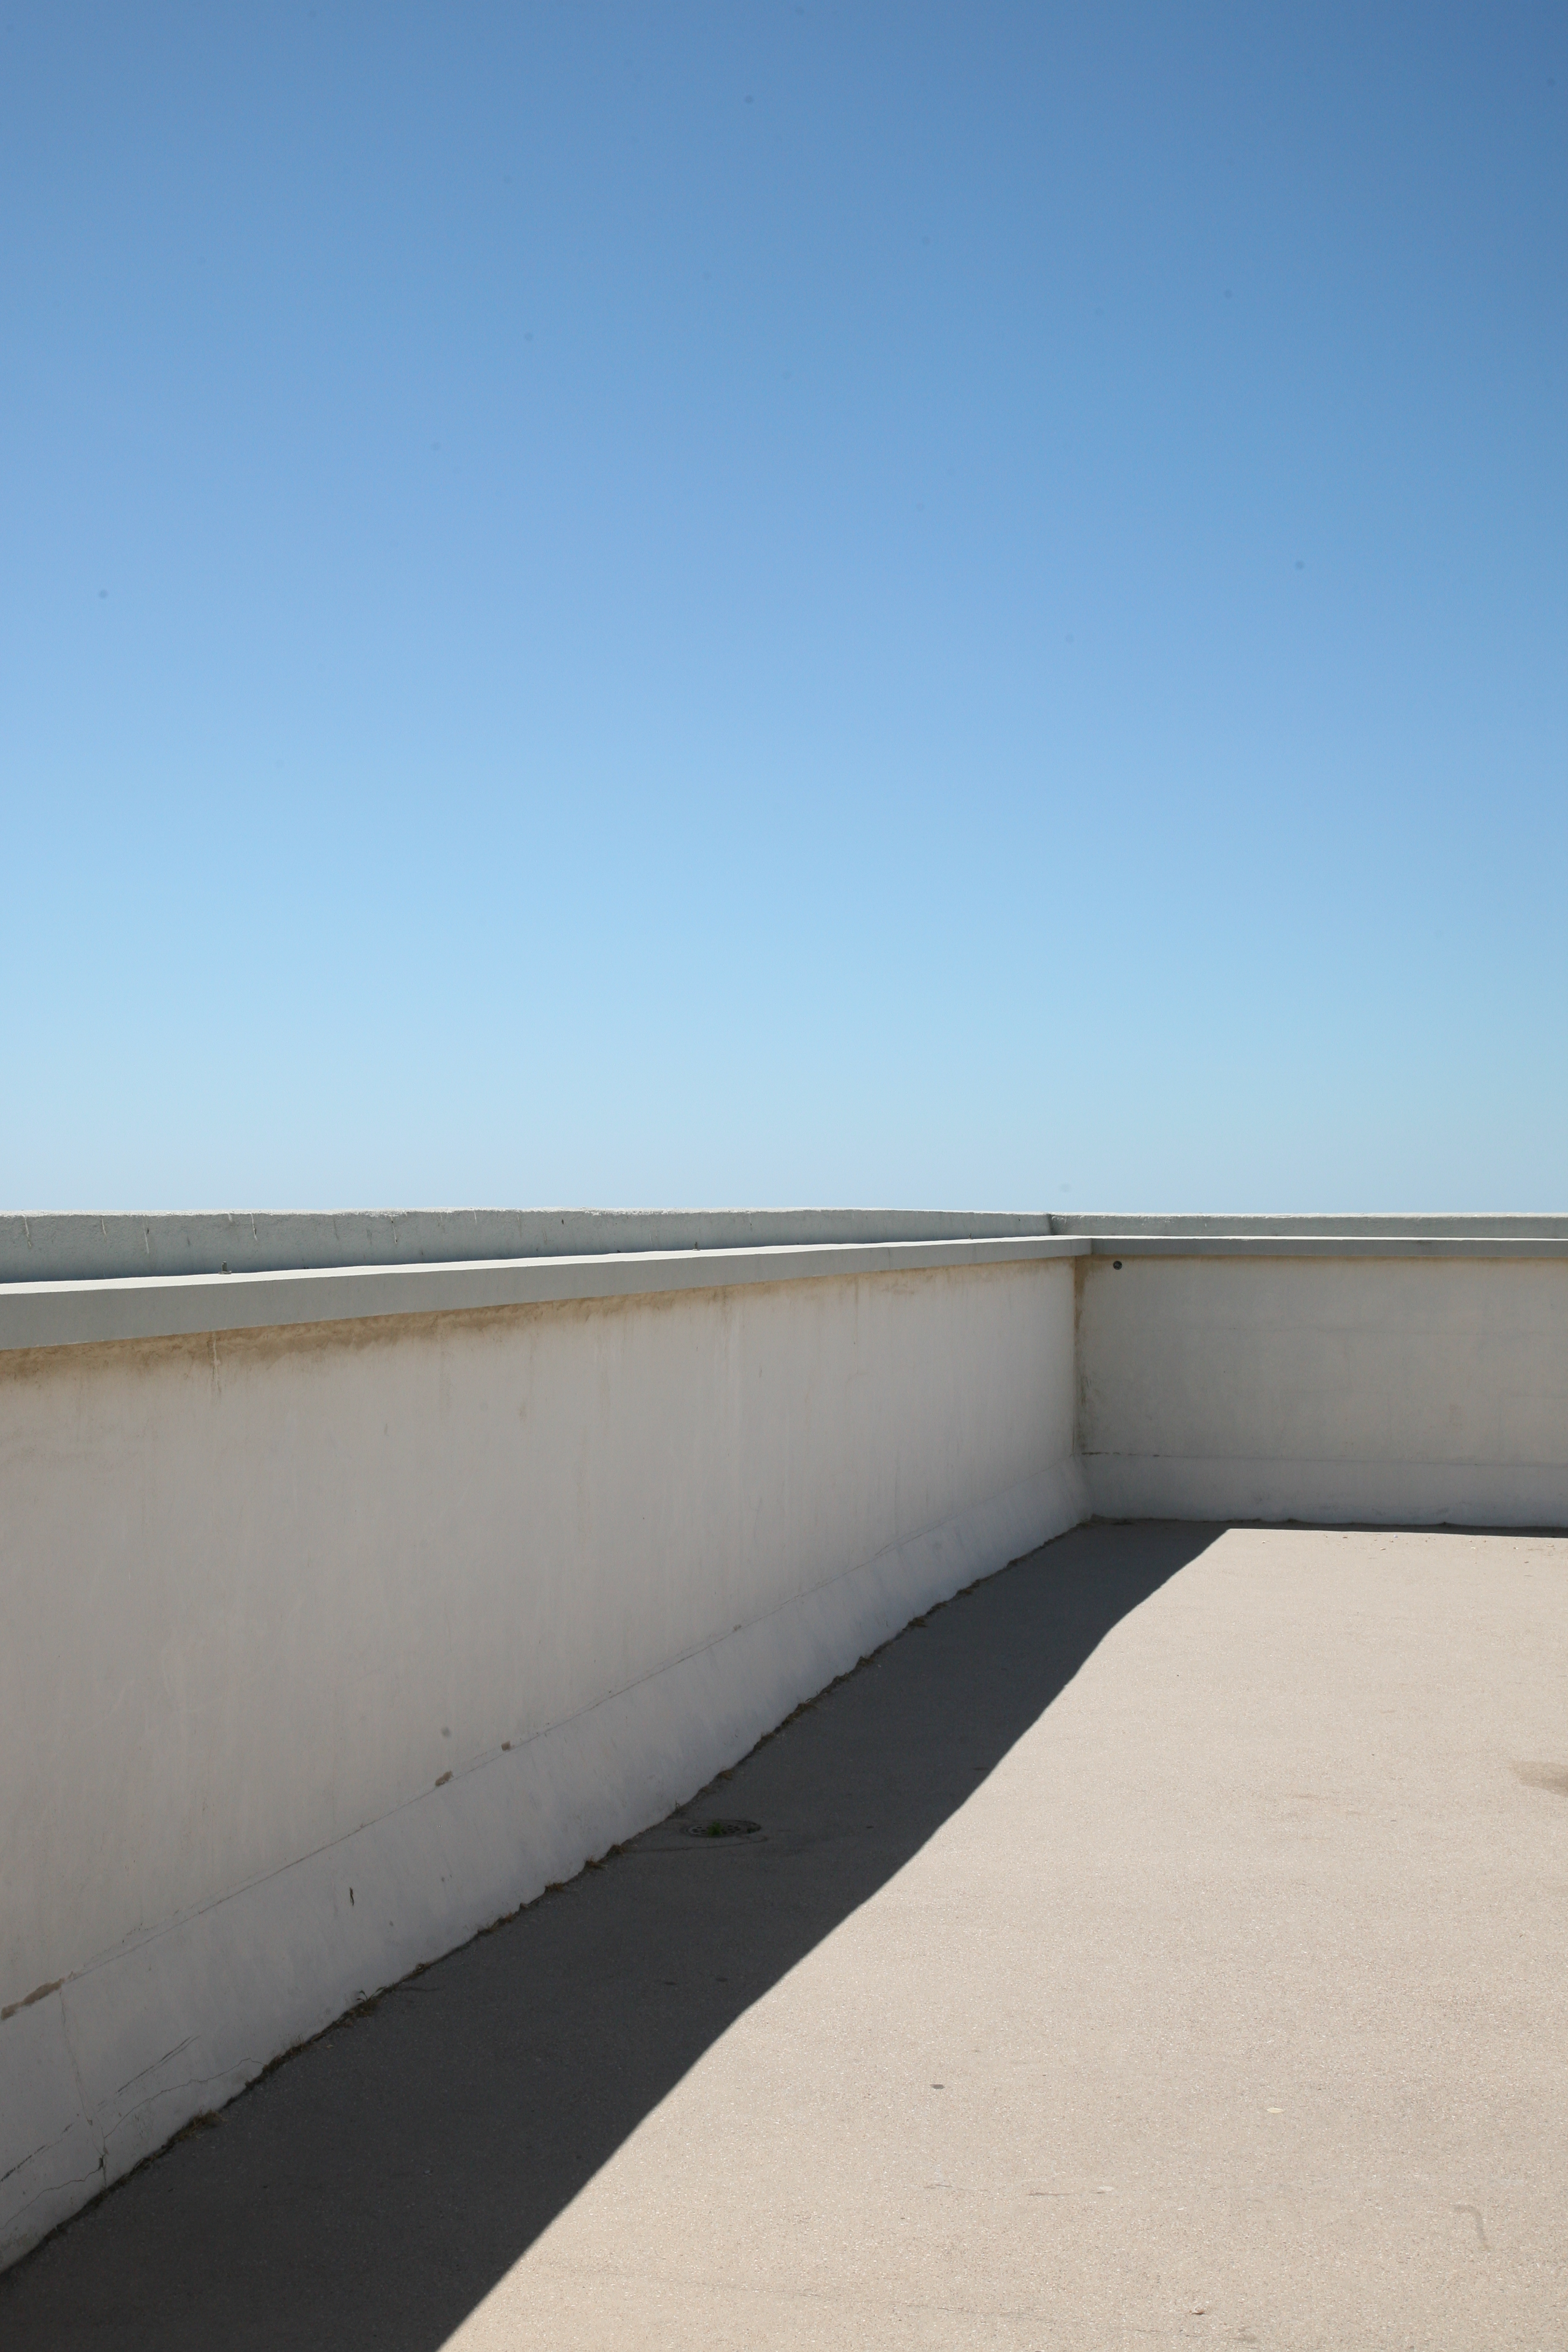
beach, sea, coast, sand, horizon, architecture, walkway, reservoir, terrace, terrasse, batiment, cit, collectif, marseille, bouchesdurhone, marseilles, lecorbusier, radieuse, toitterrasse, cit radieuse